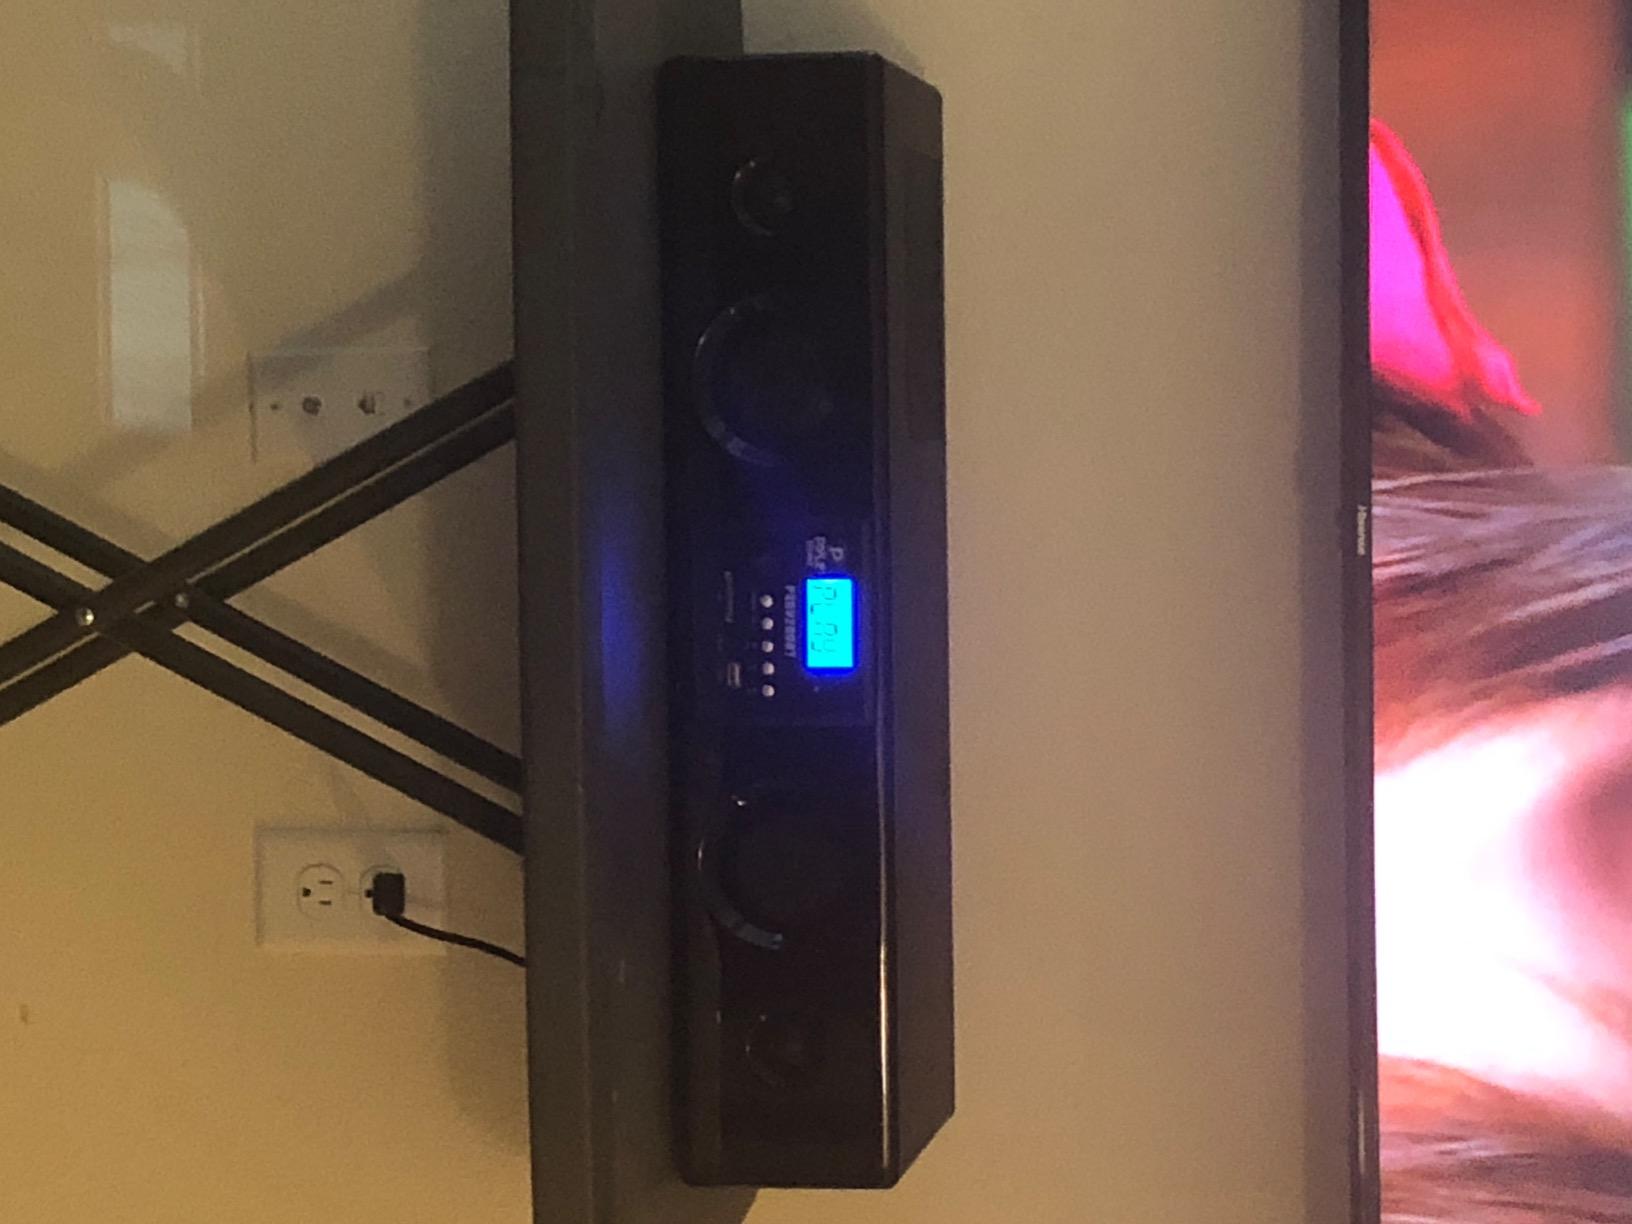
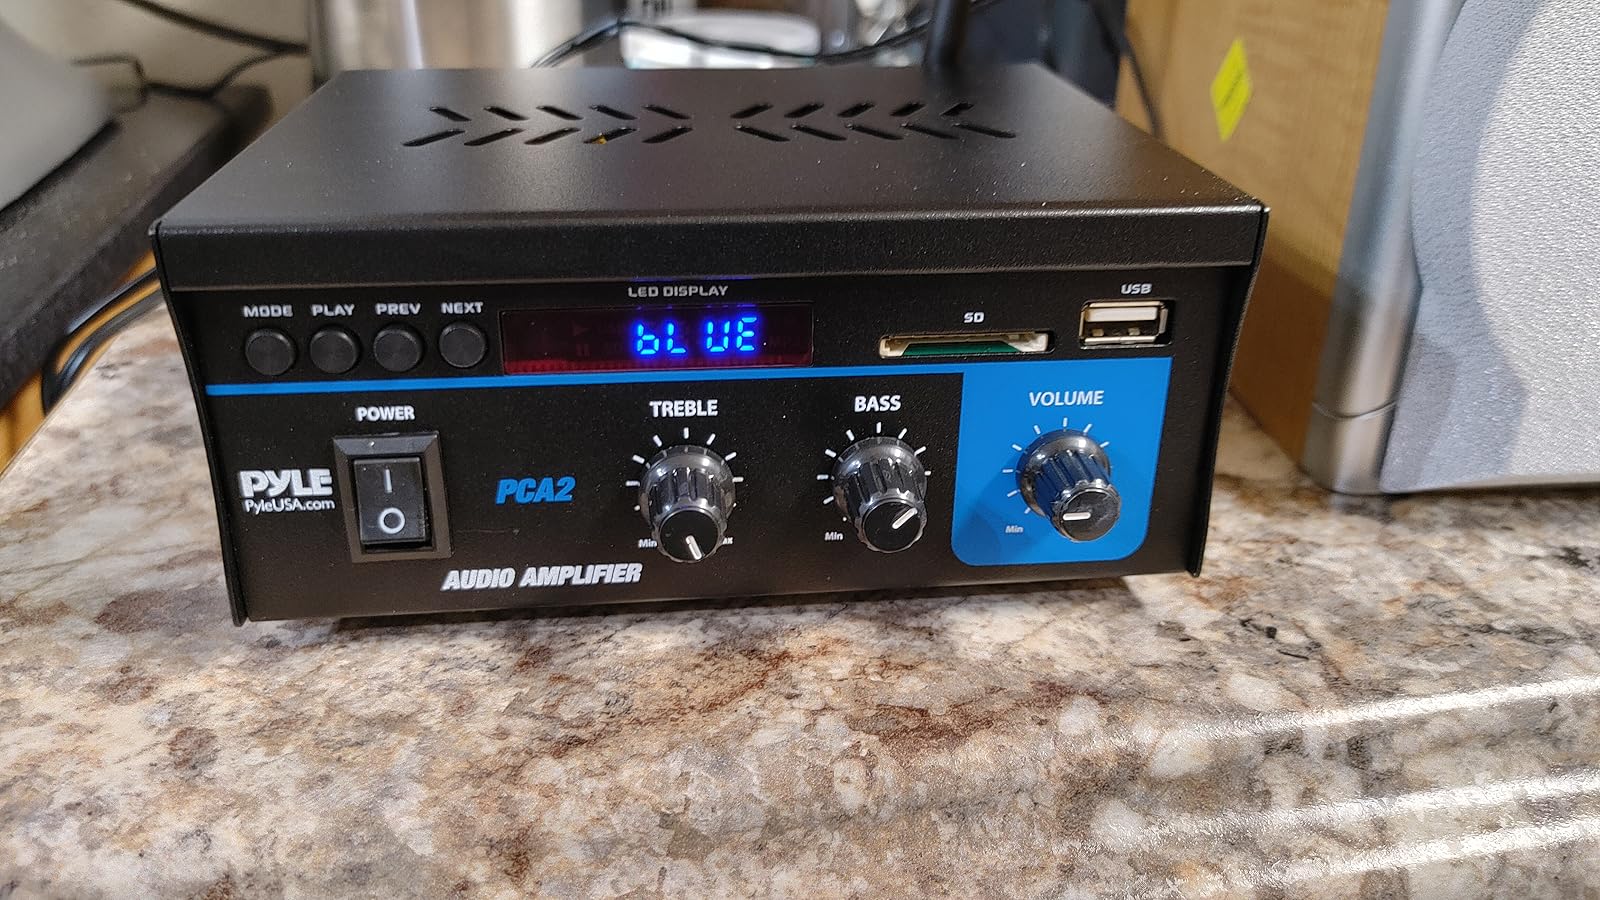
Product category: speaker
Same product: no